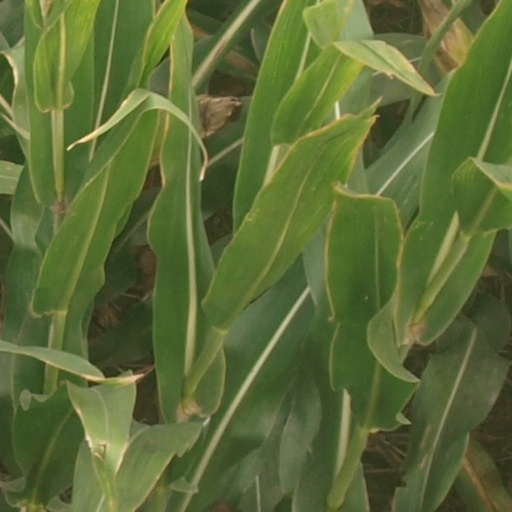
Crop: maize; corn